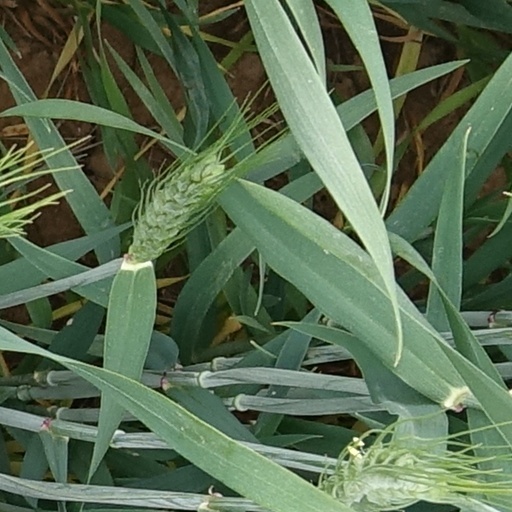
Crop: wheat